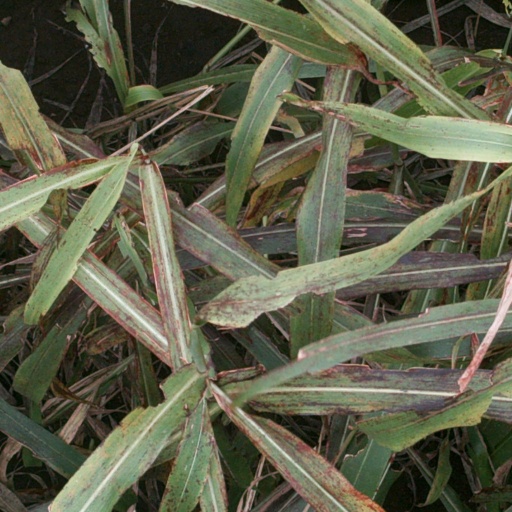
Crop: sorghum